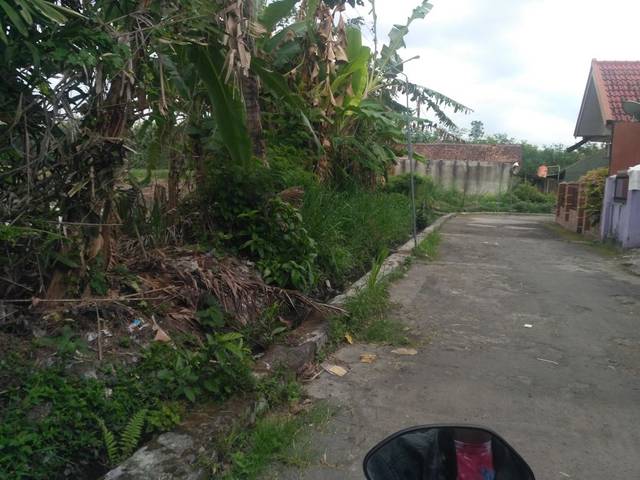
Region: Indonesia
Coordinates: -7.755, 110.359